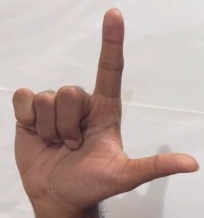
ASL sign: L